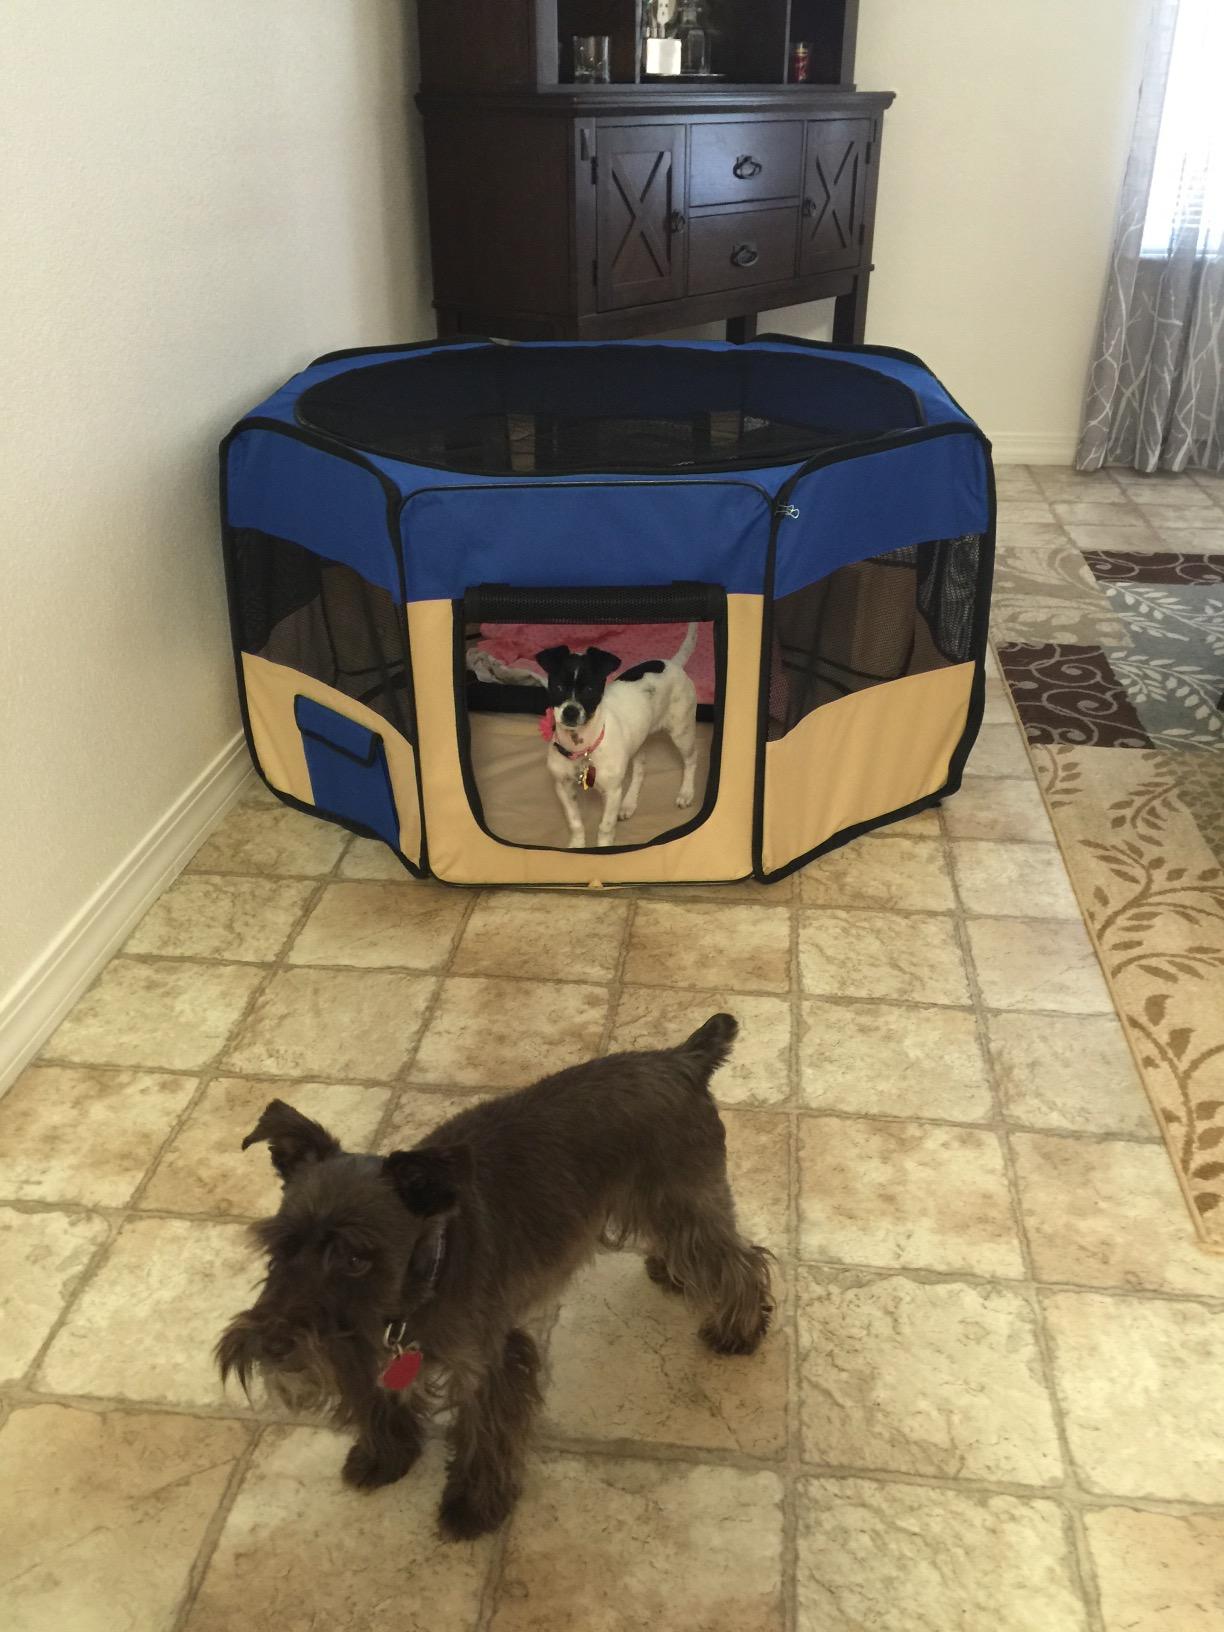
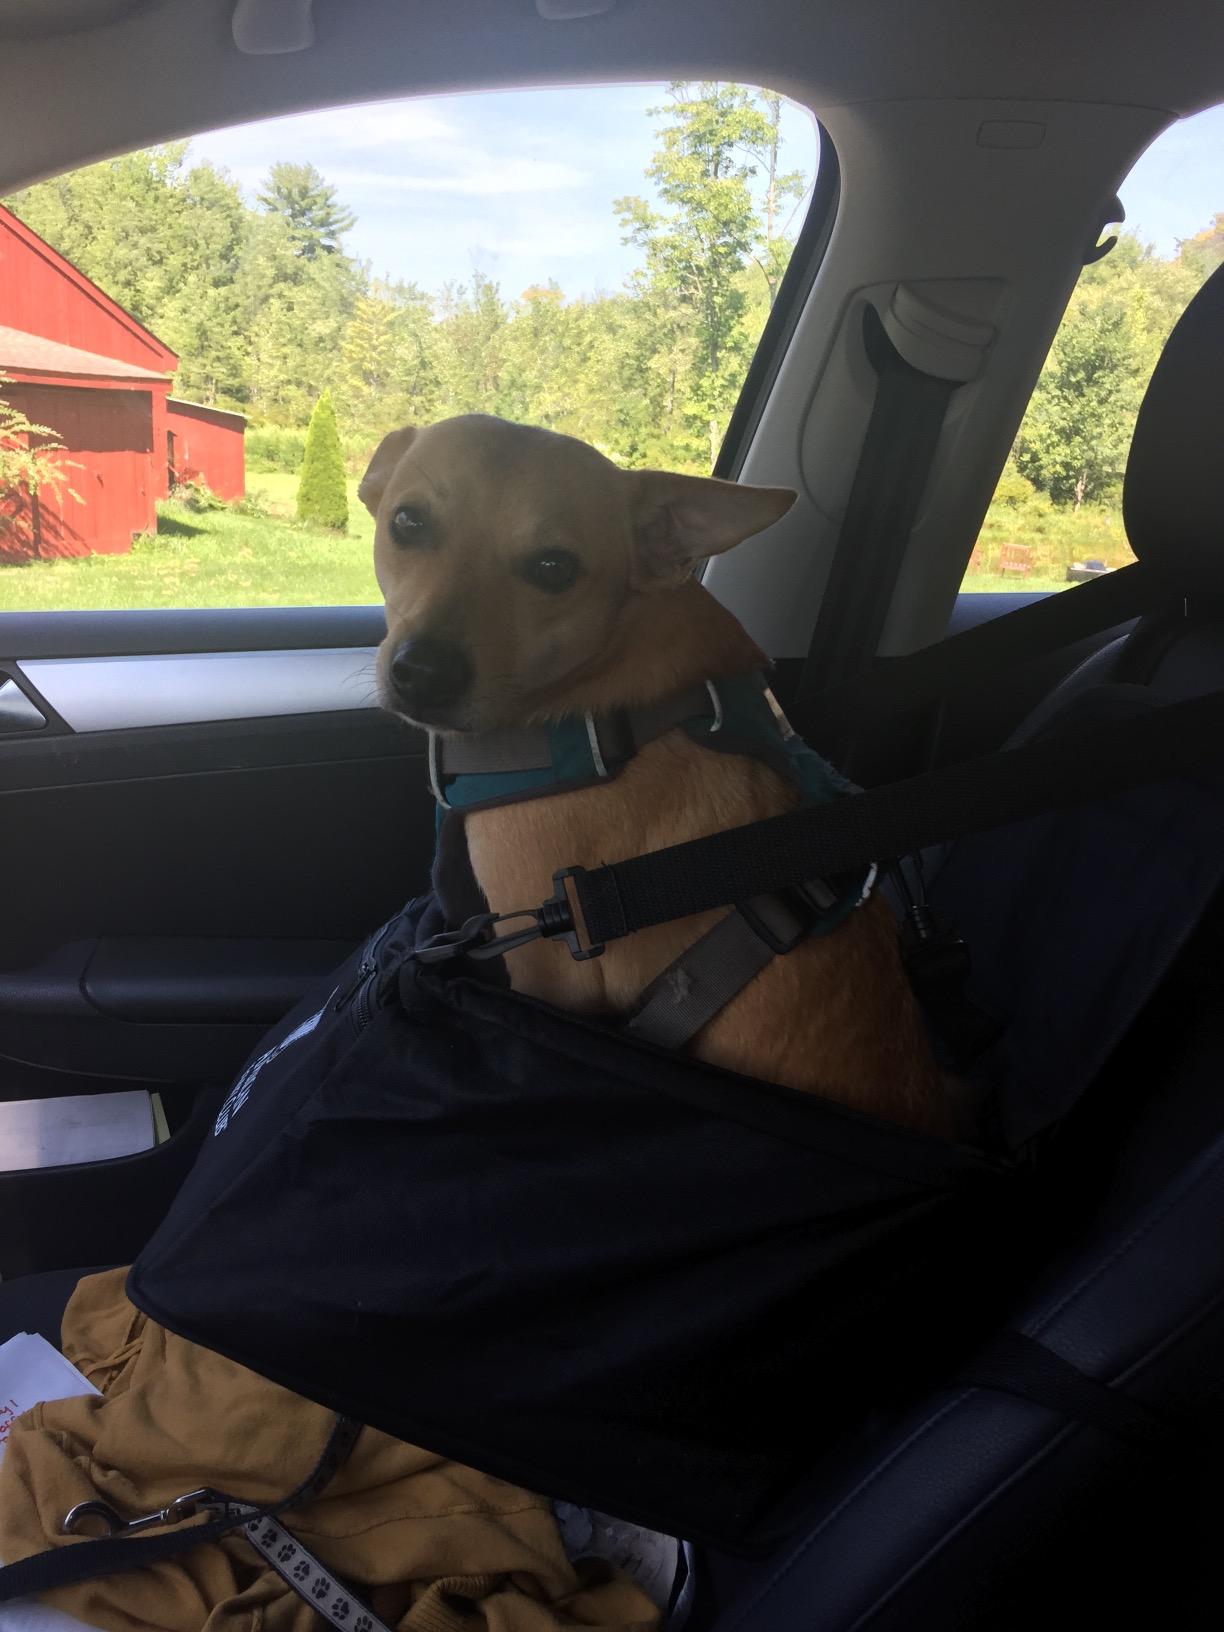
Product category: items_kennel
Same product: no